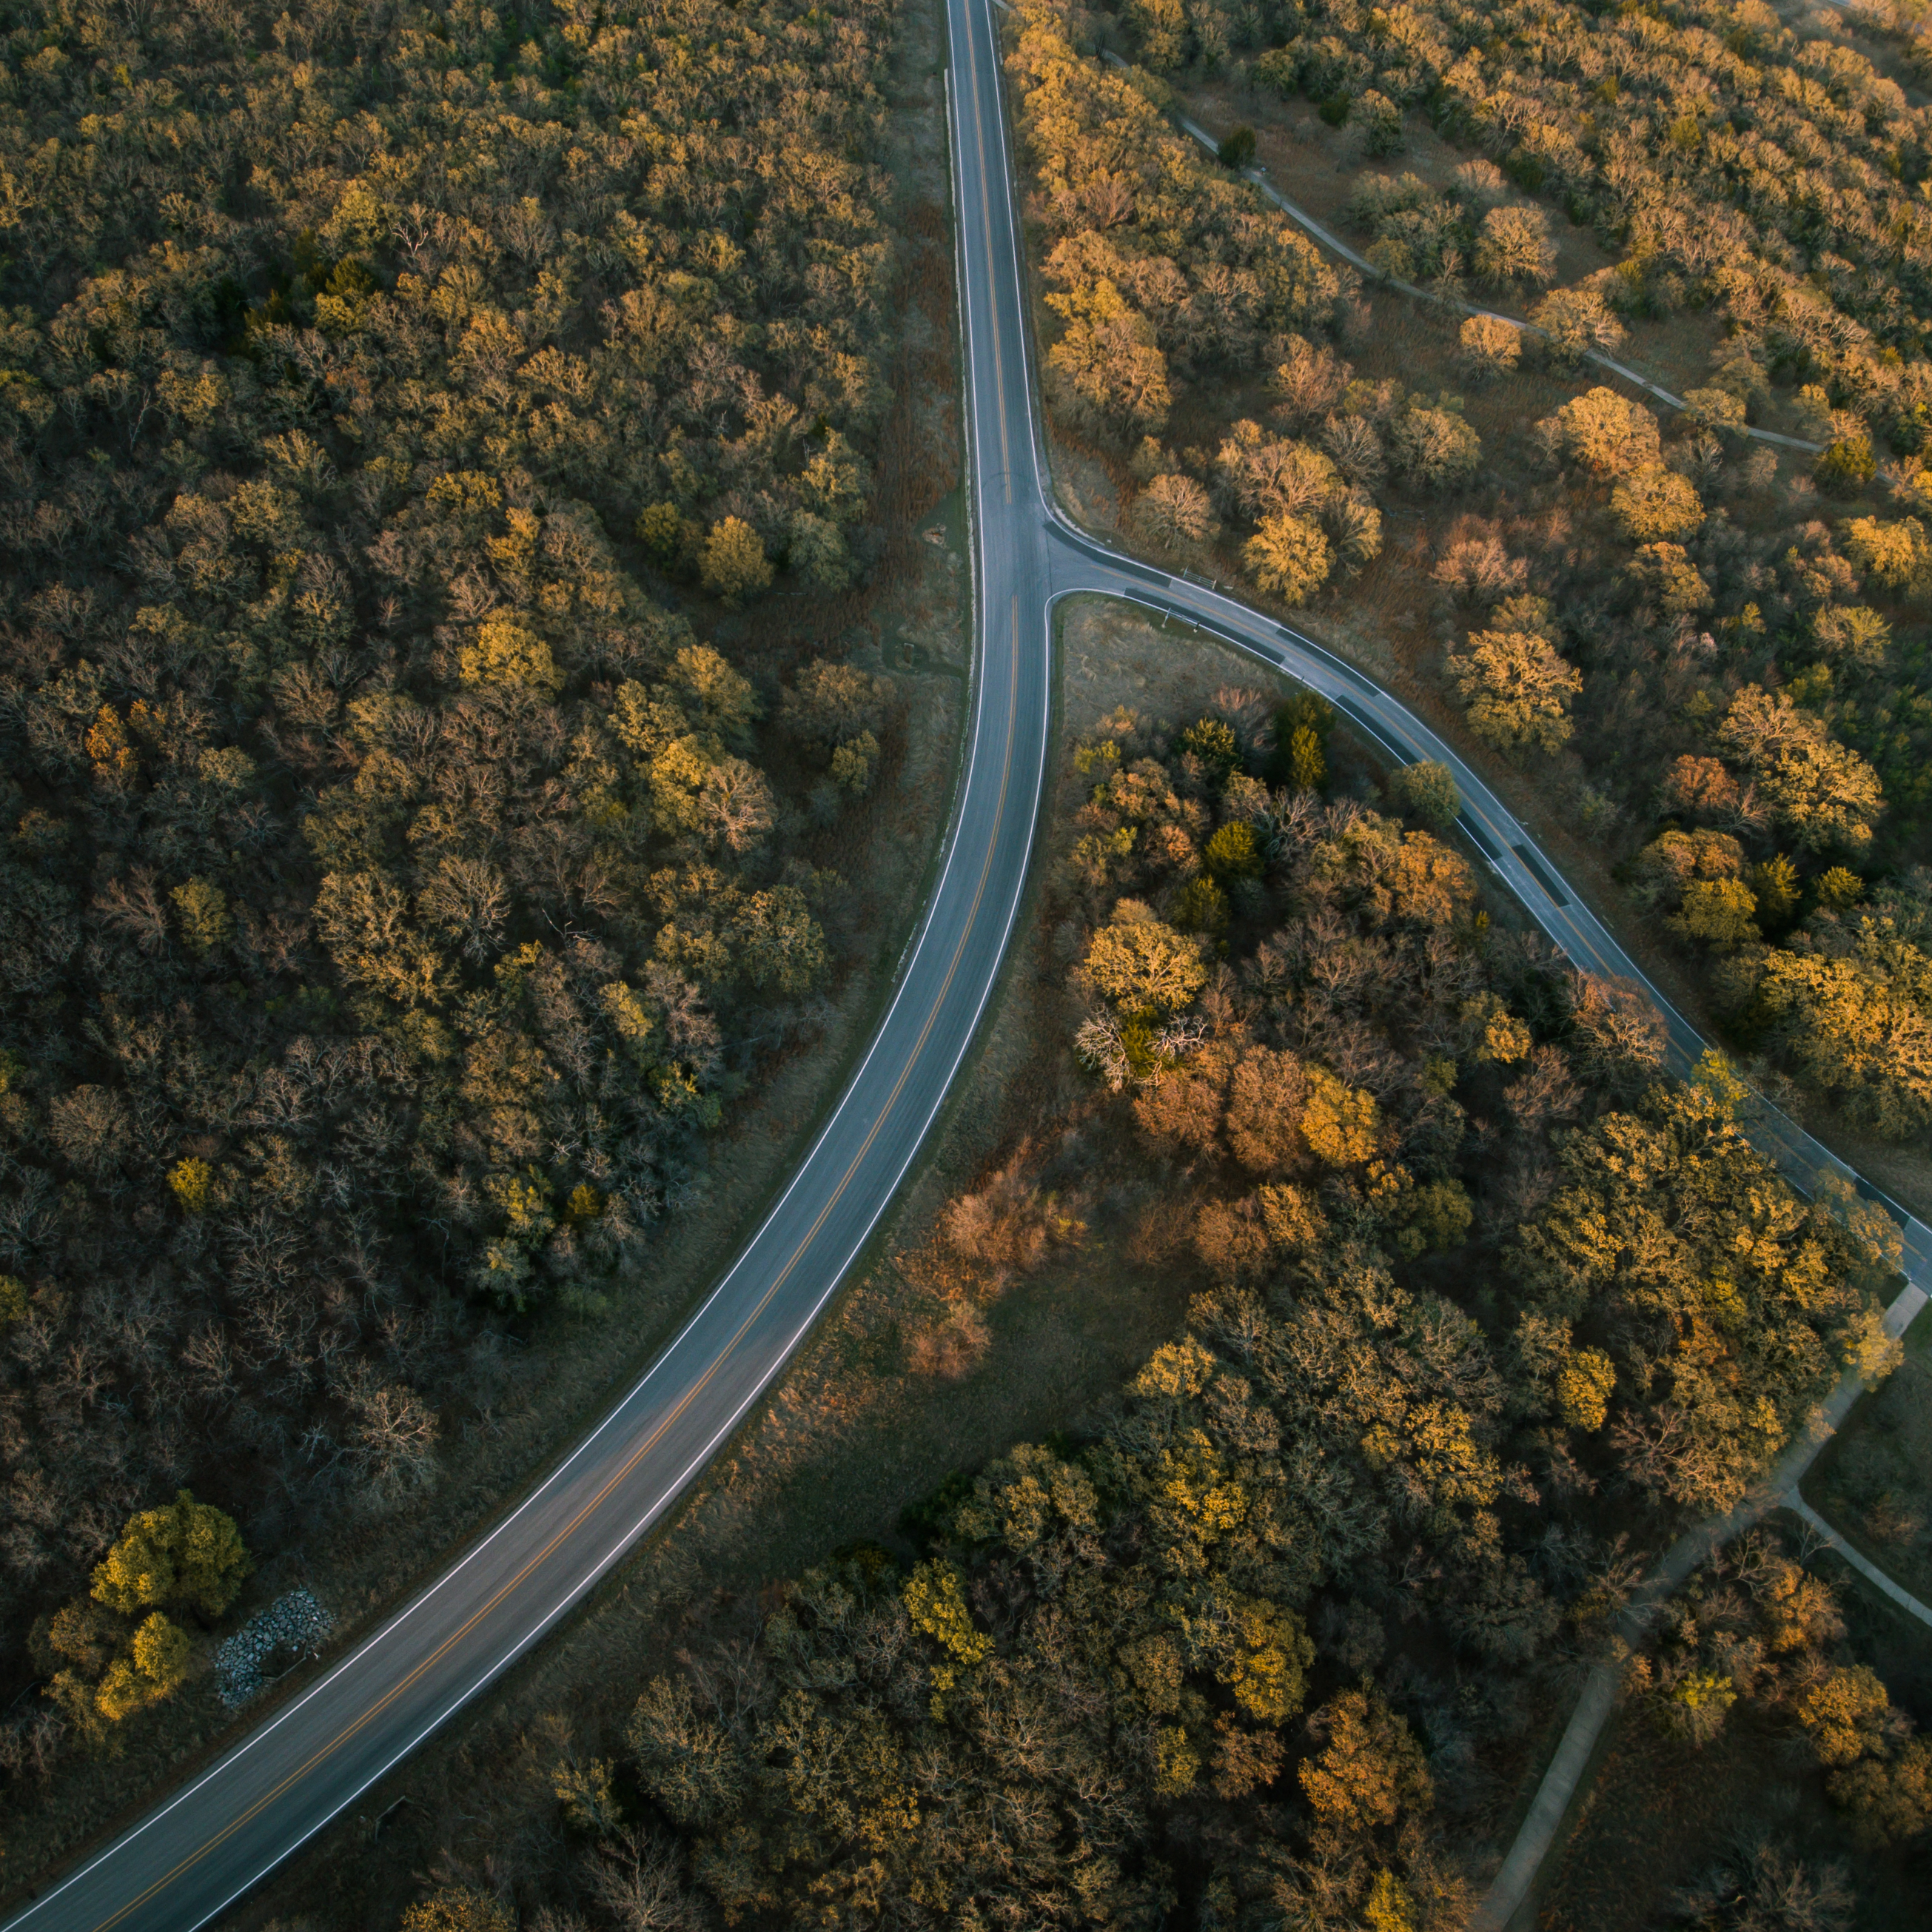
tree, nature, forest, track, road, sunlight, morning, leaf, highway, curve, reflection, bend, autumn, soil, route, season, infrastructure, aerial photography